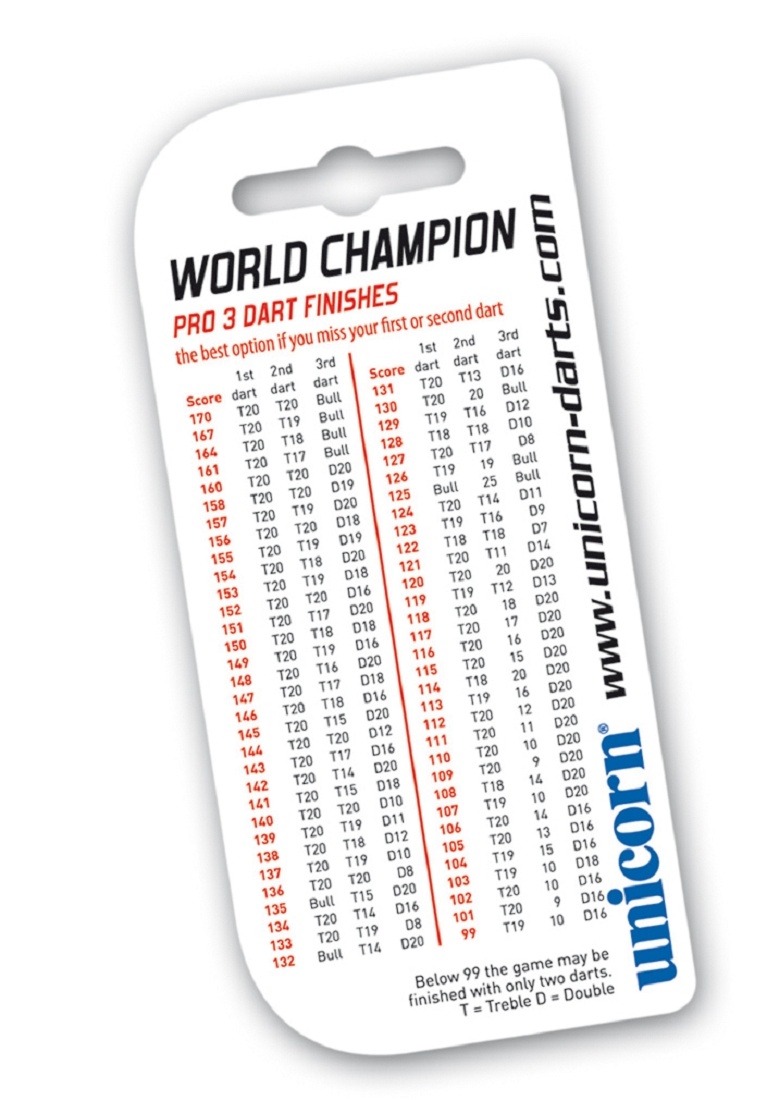
Unicorn Checkout Pocket Card 50
Unicorn Checkout Pocket Karte, eine Doppelseitige handliche Karte mit besten Hinweisen und Tipps für den optimalen Checkout eines Legs.
Brand: RoninDart
Category: Sporting Goods > Indoor Games > Throwing Darts